The Just Judges

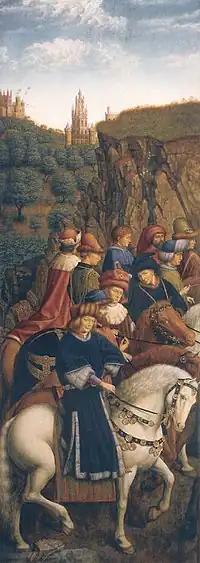
Copy of the "Just Judges" (145 × 51 cm) by Jef Van der Veken

The panel was replaced in 1945 by a copy made by Belgian restorer and copyist Jef Van der Veken. Van der Veken used a two-centuries old closet shelf for the panel. His reference was another copy Michiel Coxie had produced in the mid-16th century for Philip II of Spain, and kept at the Royal Museums of Fine Arts of Belgium. In order to harmonize his copy with the appearance of other panels of the Ghent Altarpiece, Van der Veken applied a layer of wax to create a similar patina. He subtly indicated his work was a copy by giving one of the horsemen the facial features of Leopold III, who was the reigning King of the Belgians at the time the panel was stolen and the copy made.